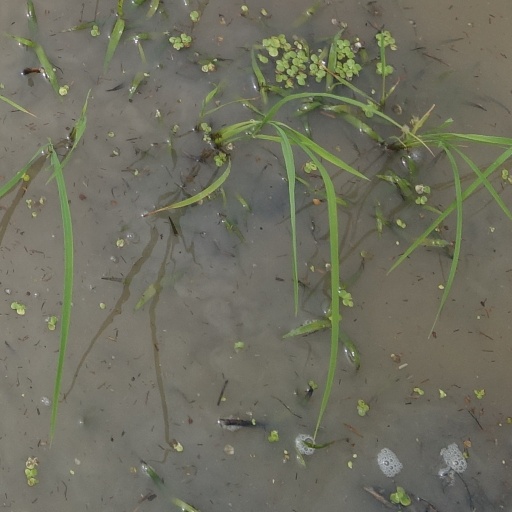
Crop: rice